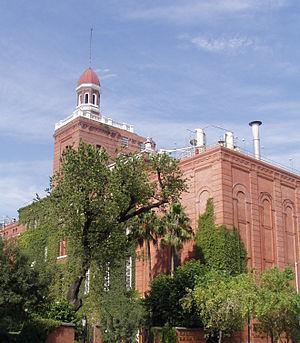
Monterrey est une ville de 1,1 million d'habitants située dans le nord-est du Mexique, capitale de l'État du Nuevo León.
Fomento Económico Mexicano SA est une entreprise mexicaine et l'un des plus grands producteurs de bière au Mexique. Elle s'occupe aussi de la mise en bouteilles de boissons. FEMSA est également un distributeur avec près de 12 395 superettes Oxxo au Mexique.
Cervecería Cuauhtémoc Moctezuma est une brasserie d'importance majeure au Mexique, située à Monterrey, dans l'État du Nuevo León. Créée en 1890, elle dépend de la FEMSA, la plus importante compagnie productrice de boisson du pays.